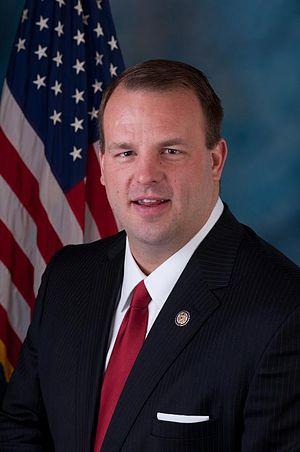
Jon Daniel Runyan, né le 27 novembre 1973 à Flint, est un joueur de football américain et un homme politique américain.